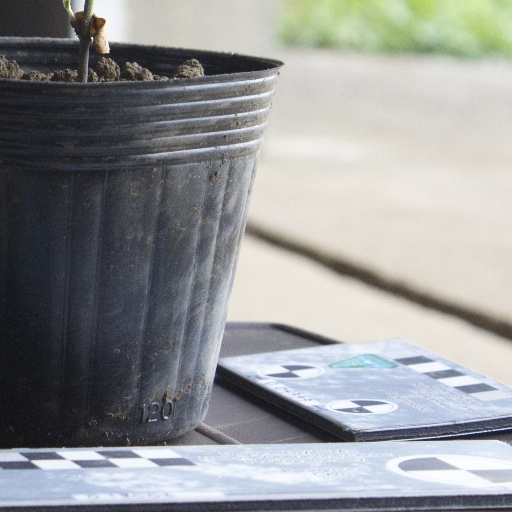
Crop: soybean